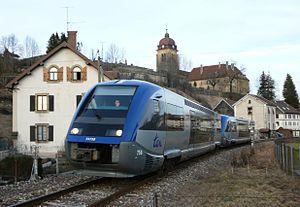
TER à Morteau
Le TER Franche-Comté était le réseau de Transports express régionaux de l'ancienne région administrative Franche-Comté. Depuis la fusion des régions en 2017, ses services sont délivres depuis par le réseau TER Bourgogne-Franche-Comté.